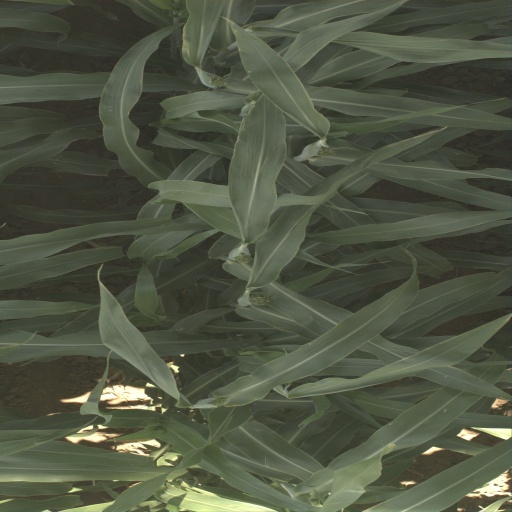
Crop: sorghum